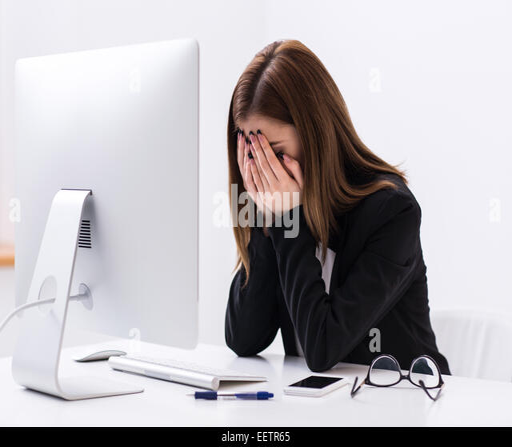
tired businesswoman sitting at the table and covering her face in office